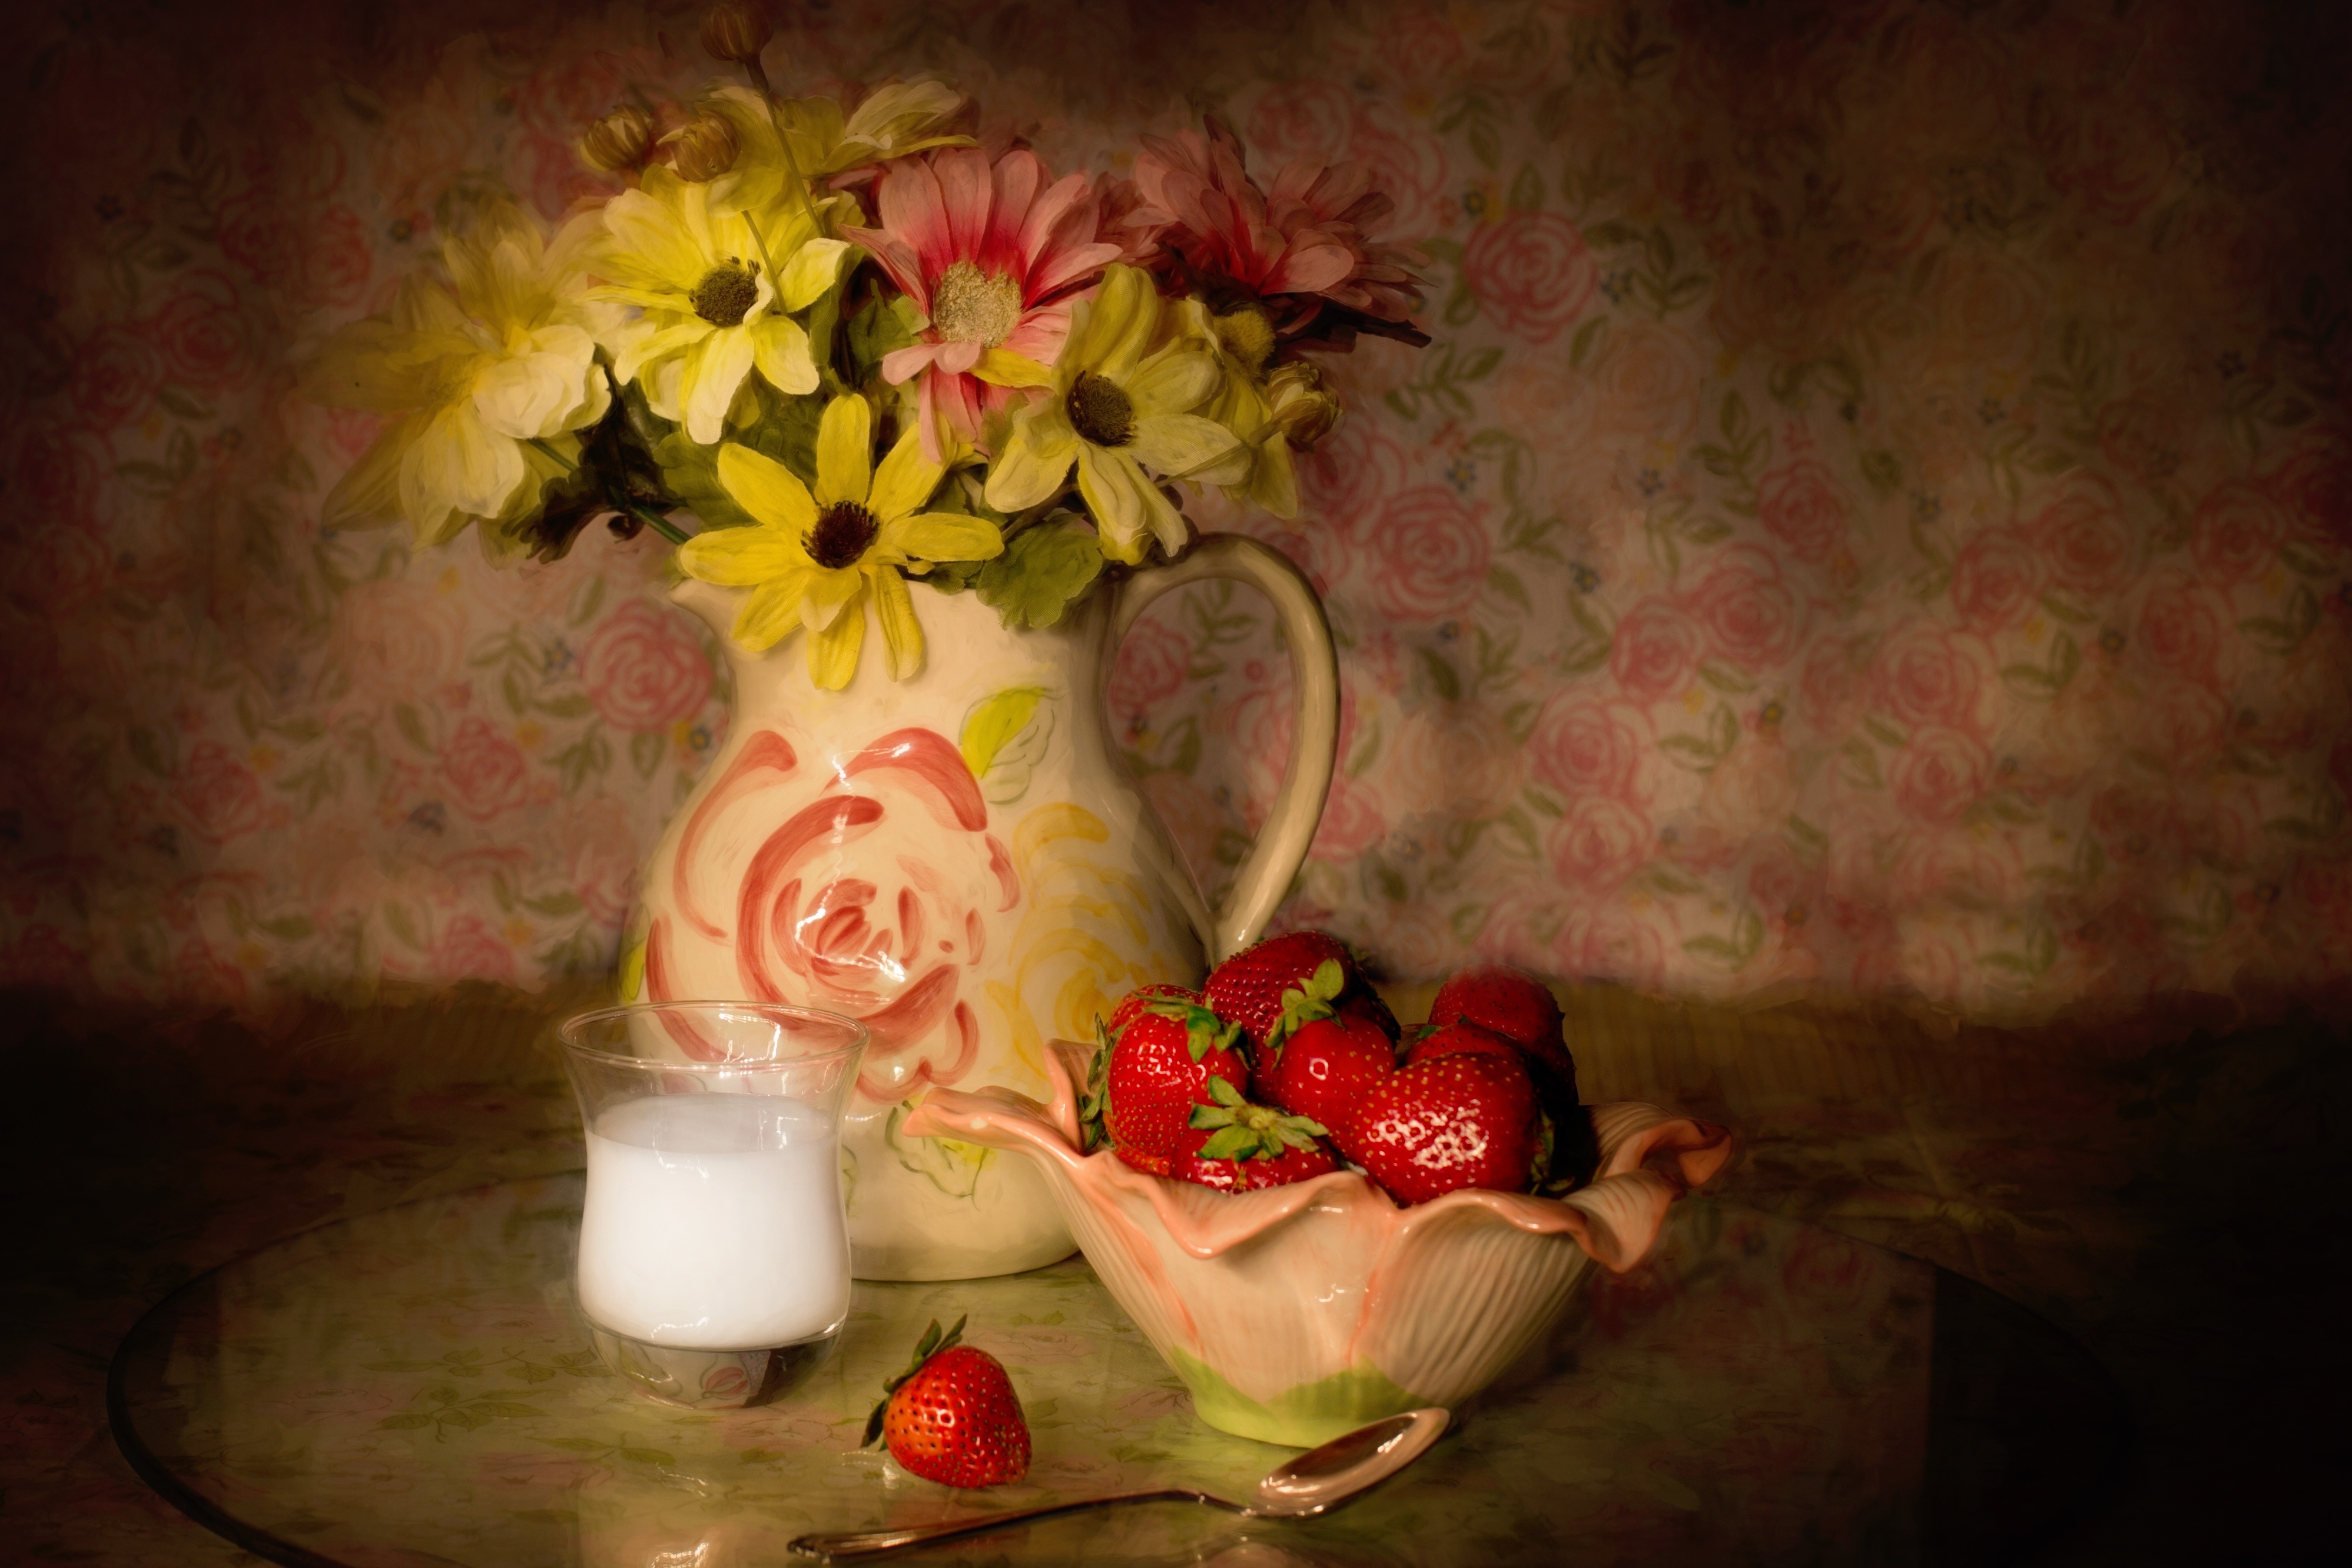
flower, petal, cream, still life, artwork, painting, table setting, floristry, still life photography, strawberries in a bowl